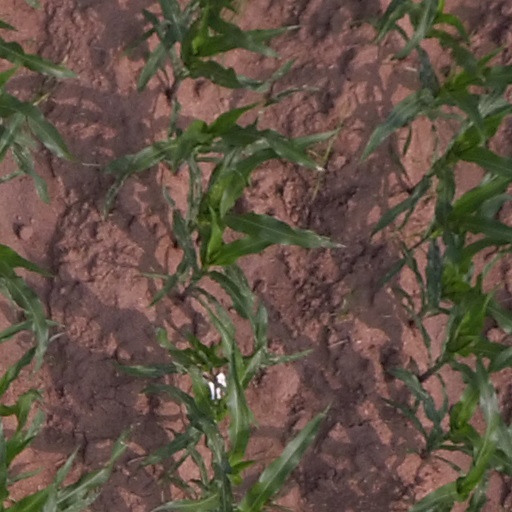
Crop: maize; corn